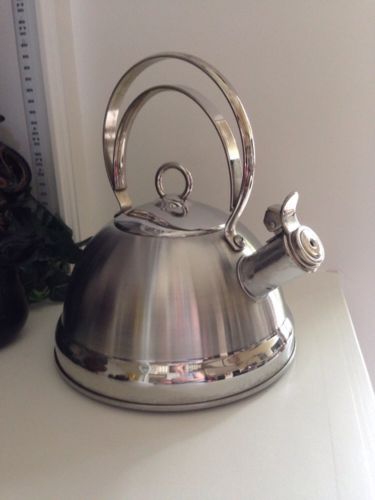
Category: kettle